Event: Nepal Earthquake
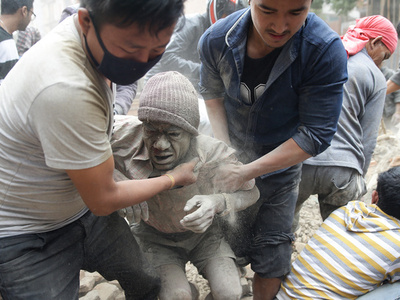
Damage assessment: damage